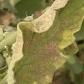
Crop: Tomato
Condition: mite-d